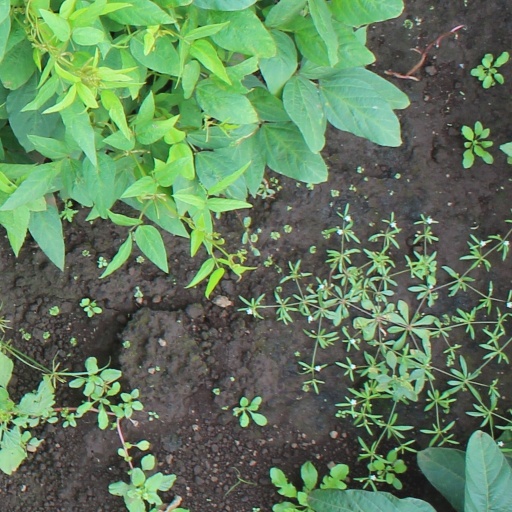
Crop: soybean